Kalervo Palsa

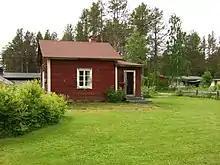
Kalervo Palsa Museum

Kalervo Palsa used a varied palette of techniques and materials, including housepaint. He painted over 1,000 self-portraits.